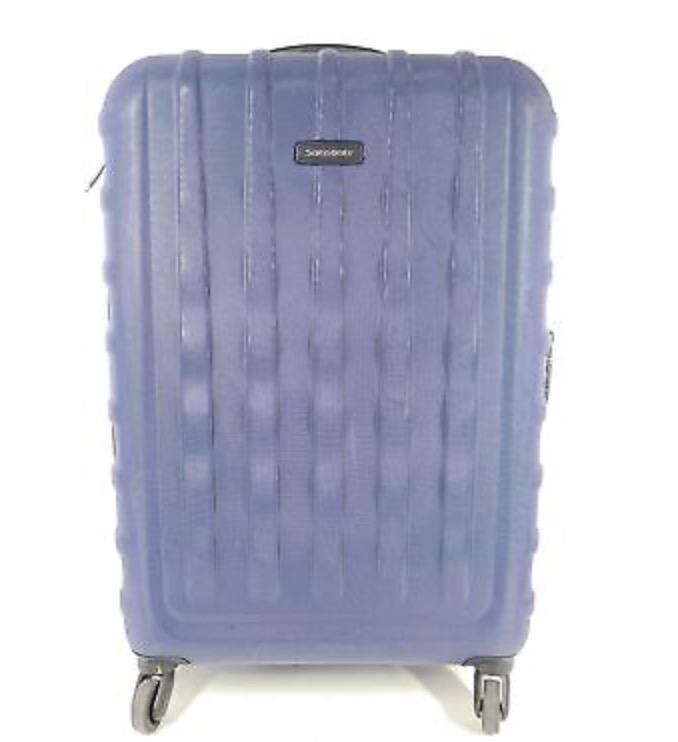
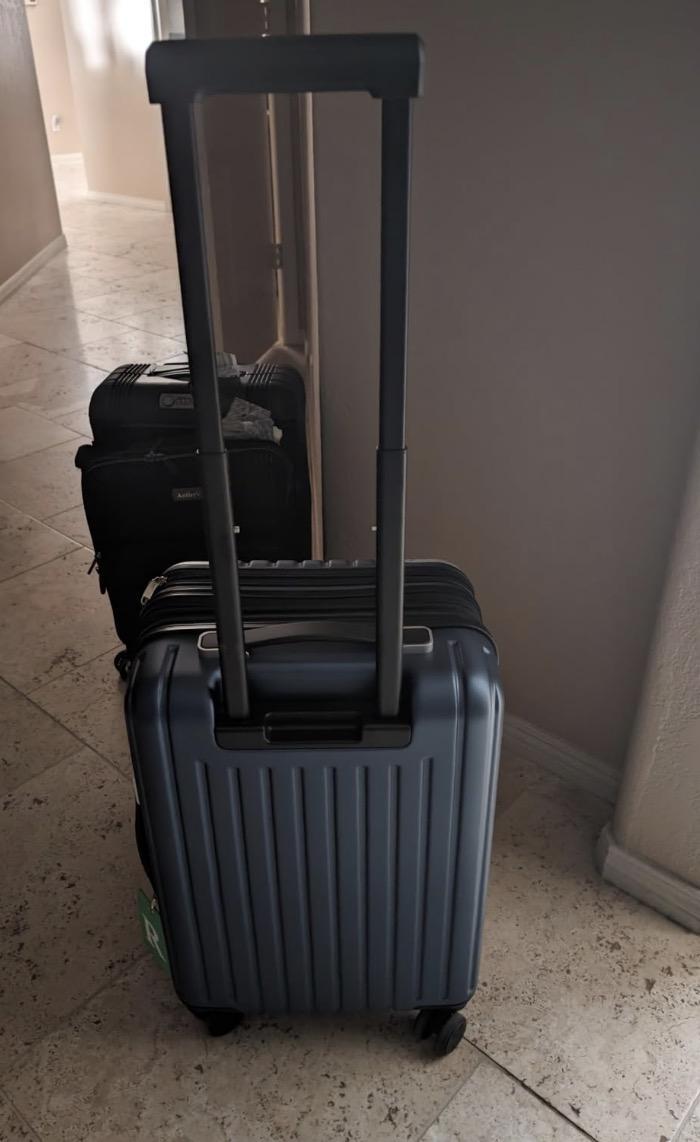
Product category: items_tea
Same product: no